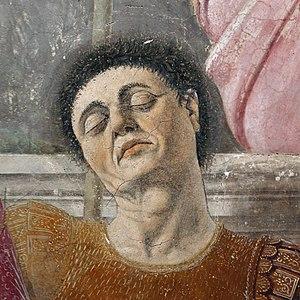
La Résurrection est une œuvre de Piero della Francesca réalisée entre 1463 et 1465, de 2,25 x 2,00 ᵐ, qui figure toujours sur le lieu même de sa création : un des murs de ce qui est aujourd'hui le Museo Civico di Sansepolcro et qui était la sala magna de la Residenza où se tenaient les réunions du Conseil.